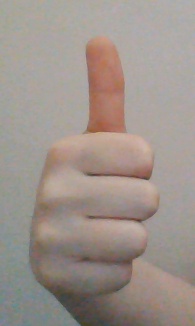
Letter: aleff